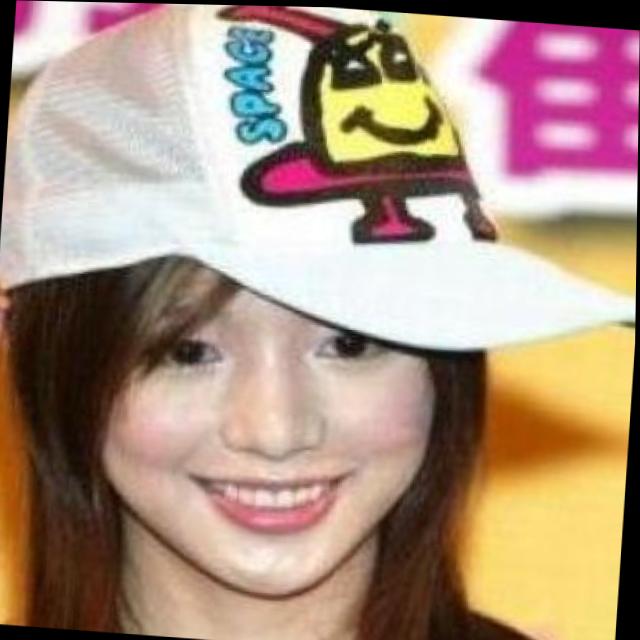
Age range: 21-44